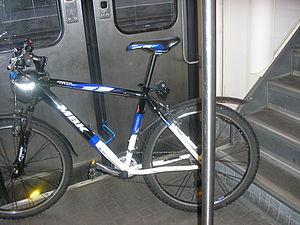
Vélo dans le train
Le transport en commun ou transport public est un mode de transport consistant à transporter plusieurs personnes ensemble sur un même trajet. Il est généralement accessible en contrepartie d'un titre de transport comme un billet, un ticket ou une carte. Néanmoins il peut être mis à disposition du public à titre gracieux dans certaines circonstances.
Le cyclisme urbain constitue la branche du cyclisme dévolue au transport urbain.